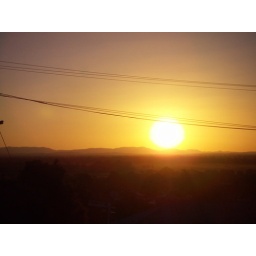
witnessing the giant orange yolk in the sky melt into a marmalade haze across the horizon